Medal "For the Defence of Sevastopol"

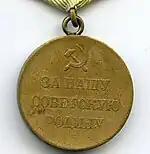
Reverse of the Medal "For the Defence of Sevastopol"

The Medal "For the Defence of Sevastopol" was a World War II campaign medal of the Soviet Union established on December 22, 1942 by decree of the Presidium of the Supreme Soviet of the USSR to reward the participants of the defence of the port city of Sevastopol against the armed forces of Nazi Germany and Romania. The medal's statute was amended on July 18, 1980 by decree of the Presidium of the Supreme Soviet of the USSR № 2523-X.